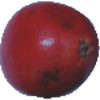
Label: pomegranate